Holy Week in Taxco

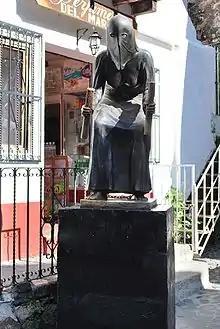
An “Animas penitente”

Processions occur each day of the week and grow more solemn as Good Friday approaches. The conquistadors brought the old medieval practice of painful and bloody self-penitence to Mexico from Spain about 500 years ago. Since this concept was very similar to Aztec blood rituals, this practice was easily adopted. Despite efforts by authorities in most parts of Mexico to suppress this tradition, it still reappears. However, in Taxco, this practice is not only not suppressed; it has evolved into forms unique to the city. Monday, Tuesday and Wednesday of Holy Week is dedicated to processions made by three major religious cofradias, or brotherhoods, who spend this week doing penance, and thus called “penitentes.” There are three main cofradias in Taxco, Animas, Encruzados and Flagelentes. All penitentes wear long black robes cinched at the waist with a horsehair belt, and a black fabric hood with only eyeholes. These penitentes are never seen in public without the hood as to remain anonymous.